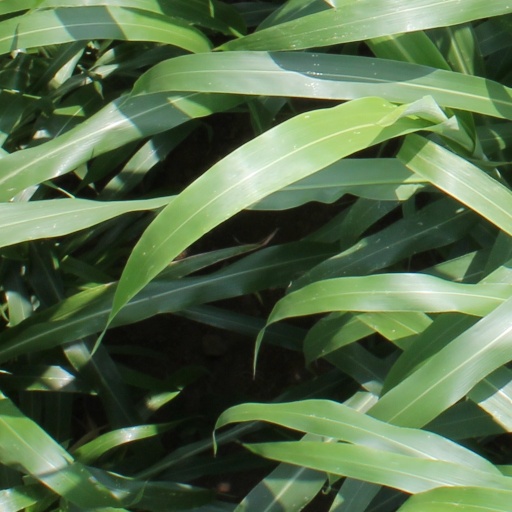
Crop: sorghum